Georgetown, Guyana

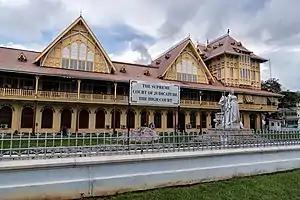
The High Court

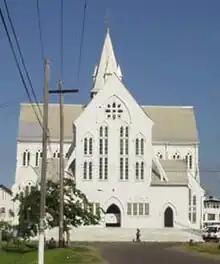
St. George's Anglican Cathedral

The Cheddi Jagan International Airport (formerly Timehri Airport) acts as the major air transportation hub for the city, which is located on the right bank of the Demerara River, 41 kilometres south of Georgetown. Closer to the city is Eugene F. Correia International Airport (formerly Ogle Airport), with a terminal facility geared to handle regional, international and inter-Caricom flights, connecting CARICOM states with the CARICOM Secretariat. Helicopters also use this airport for the support of offshore oil and gas exploration activities.